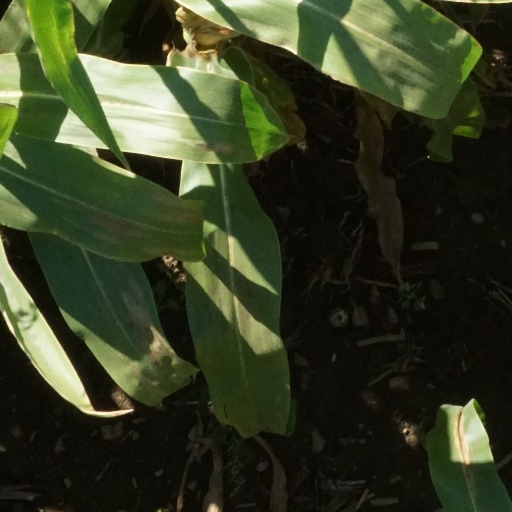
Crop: maize; corn